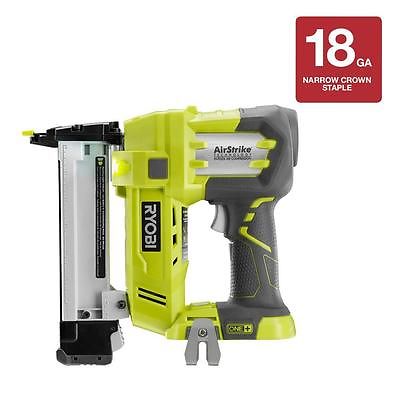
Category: stapler